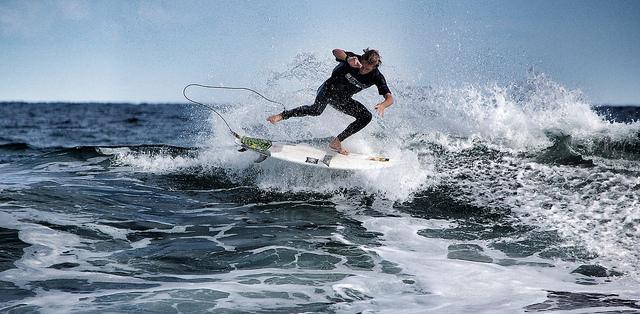
A man riding an ocean wave on a surfboard.